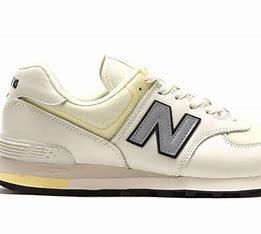
Brand: New
Model: Balance New Balance 574 Marathon